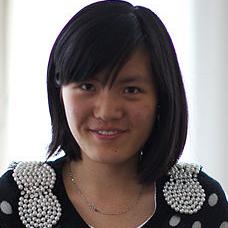
Age: 18